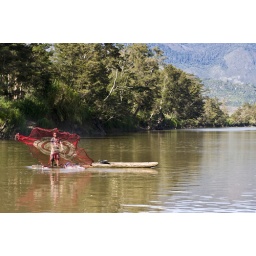
Catching fish in Baliem river